Nairi

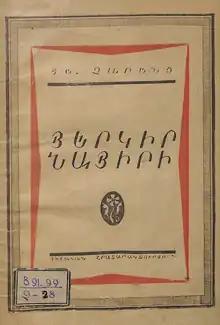
The cover of Charents' "Yerkir Nairi", 1926.

Nairi ("Nayiri" or ) is a poetic name of Armenia. It was notably used by the poets Vahan Terian and Yeghishe Charents as a synonym for Armenia. "Yerkir Nairi" (Land of Nairi) was the title of both Terian's collection of 18 poems written in the mid-1910s and a by Charents, published in a complete volume in 1926. Terian wrote the poems while he was a student at the Saint Petersburg University's Department of Oriental Studies under Nicholas Marr, where he delved into ancient history. Terian successfully revived Nairi as an old name of Armenia. For Charents, Nairi is a national illusion. Critic Suren Aghababian described the novel as the cornerstone of Soviet Armenian prose.